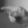
ASL letter: P